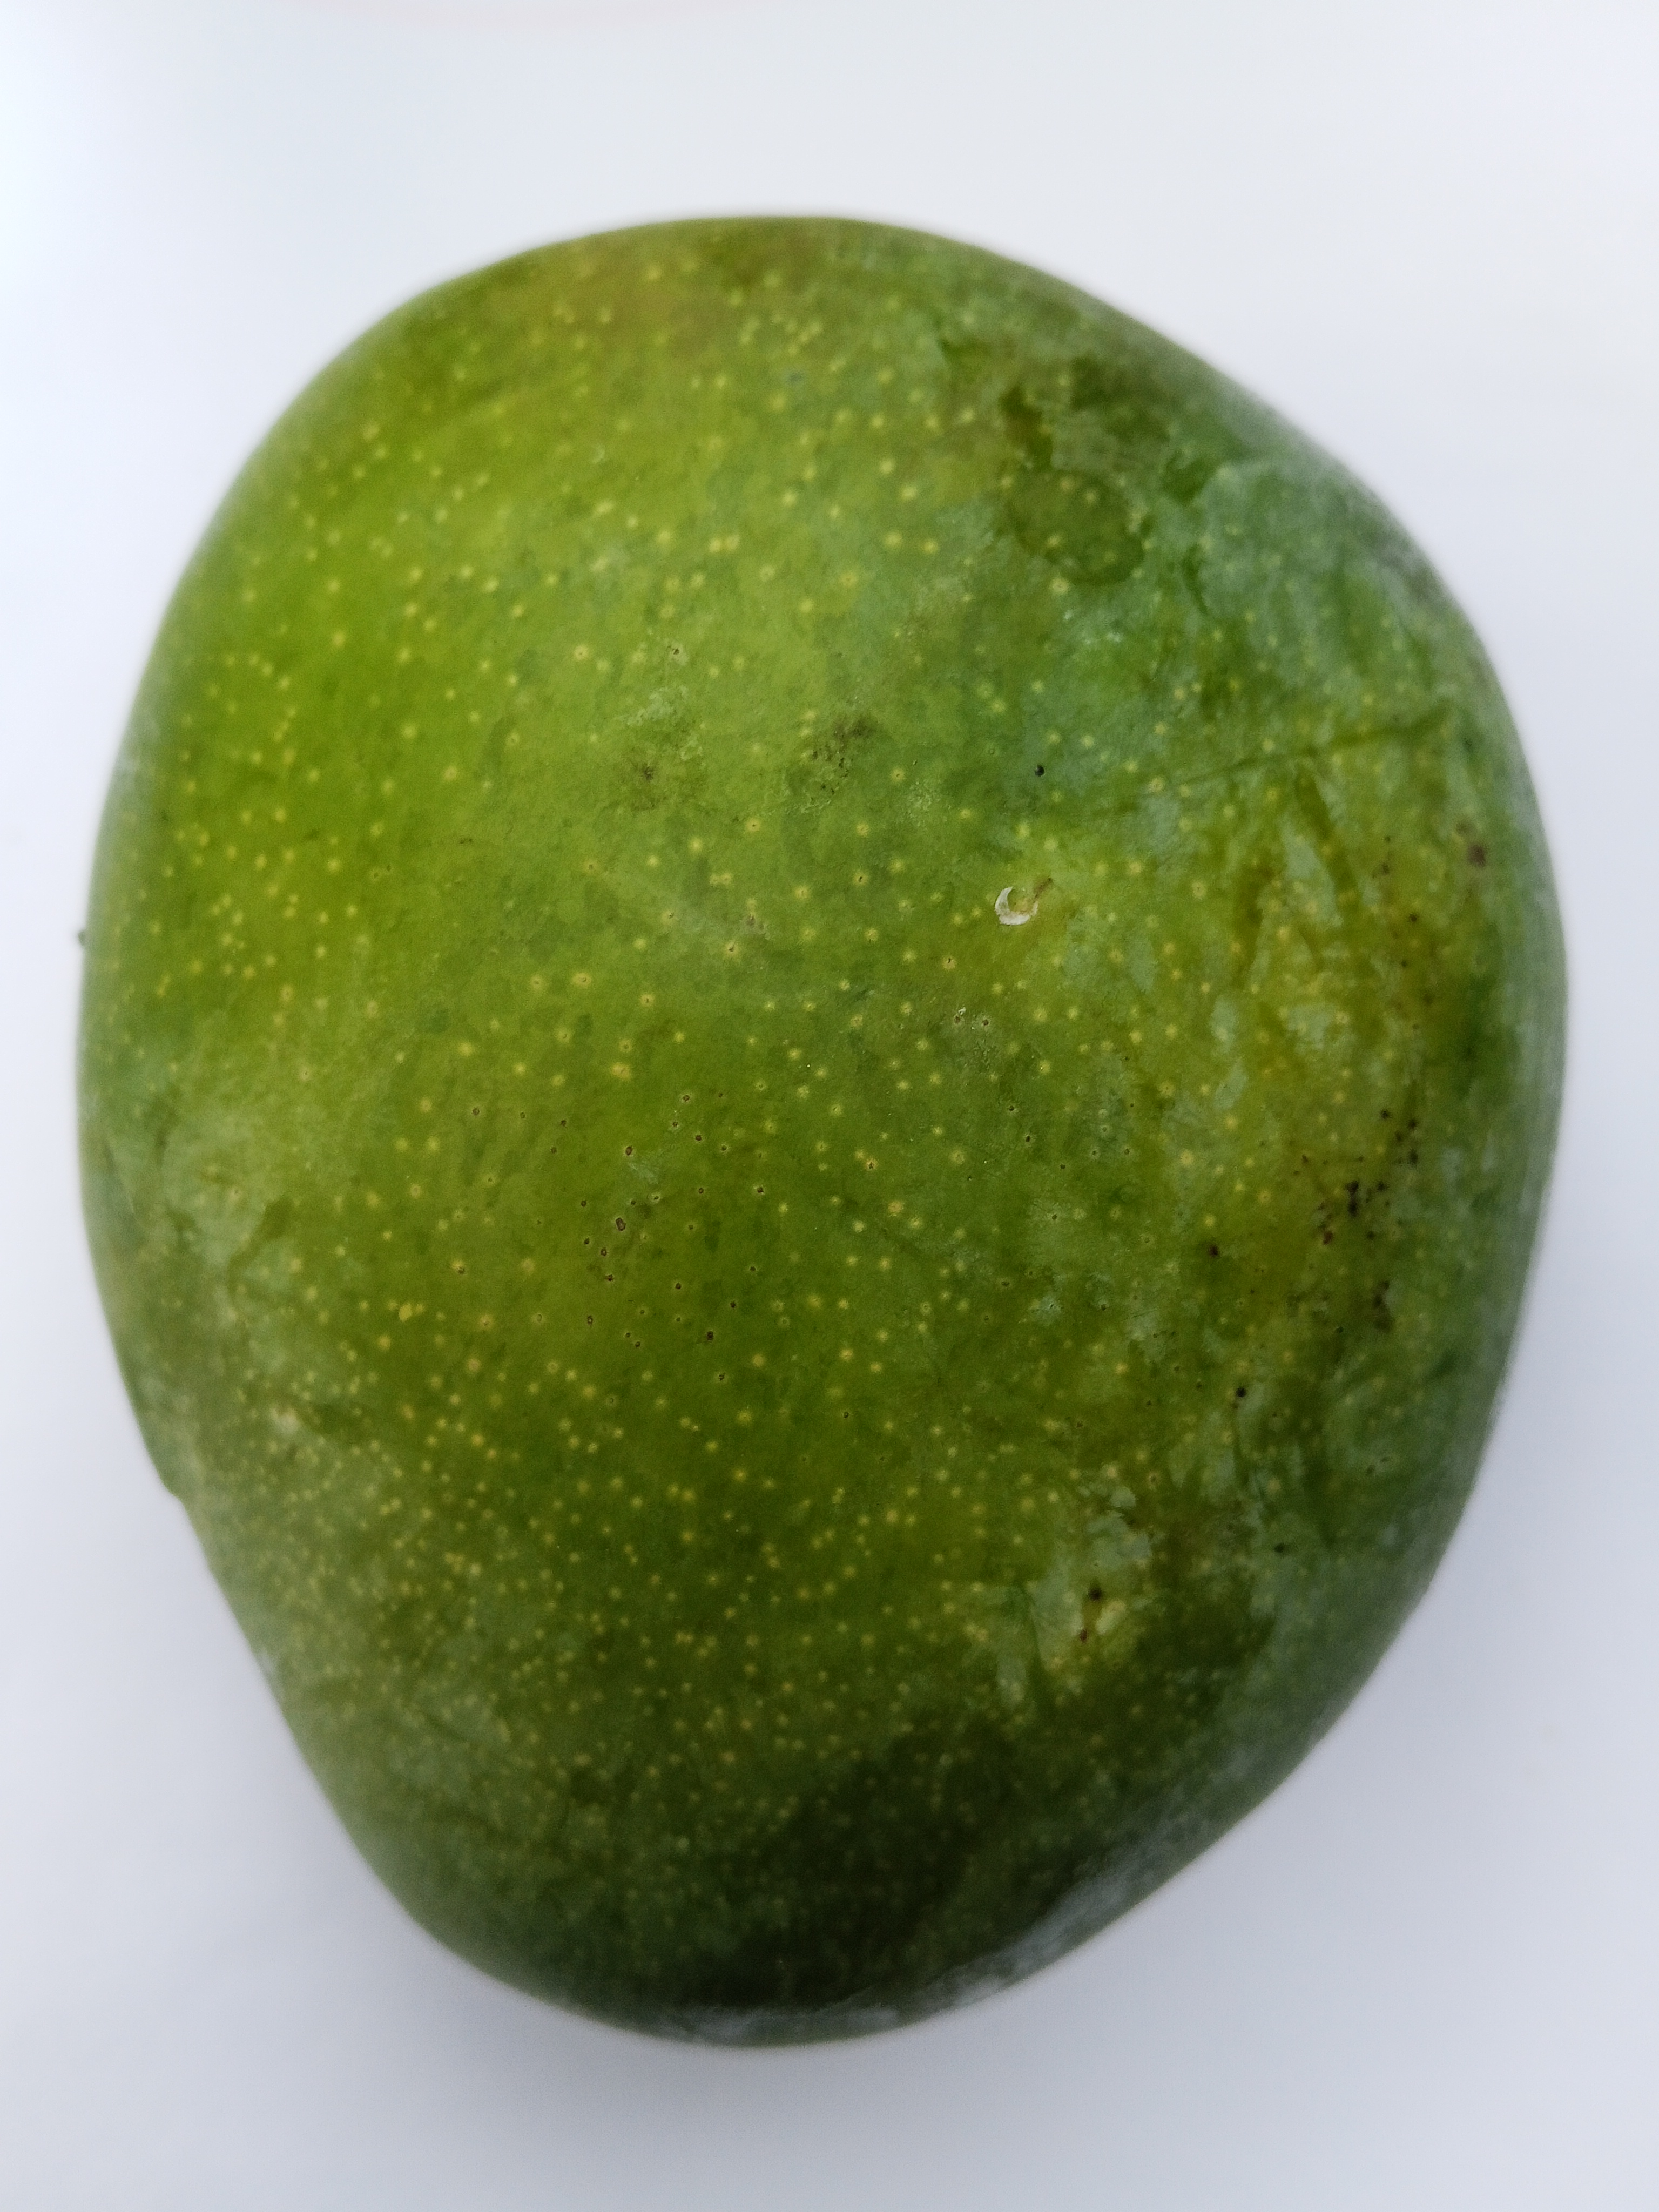
Mango variety: Bari 4